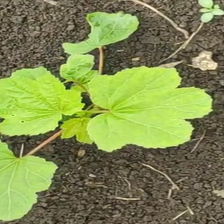
Weed species: Little_Mallow(Malva parviflora)